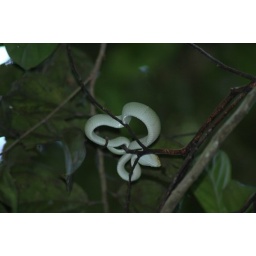
A white white viper in a tree immediately above my head. Poisonous and not the best tempered of snakes.